Truly Nolen

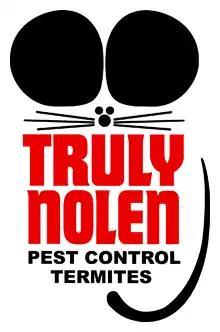
Truly Nolen Pest Control company logo.

The company’s founder, Truly David Nolen went to work for his father Truly Wheatfield Nolen in Miami, Florida in 1938 for a pest control company called Economy Exterminators. Truly David Nolen eventually moved to Tucson, Arizona where he opened his own company called Truly Nolen in 1955. After he purchased his father’s company in 1966, the lineage for his own company now stretched back to 1938 and allowed him to begin growing one of the nation’s largest family-owned businesses to other states besides Arizona and Florida.